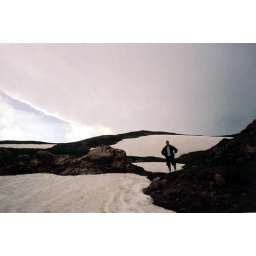
He was like a mountain goat, climbing up rocks and scrambling over snow!